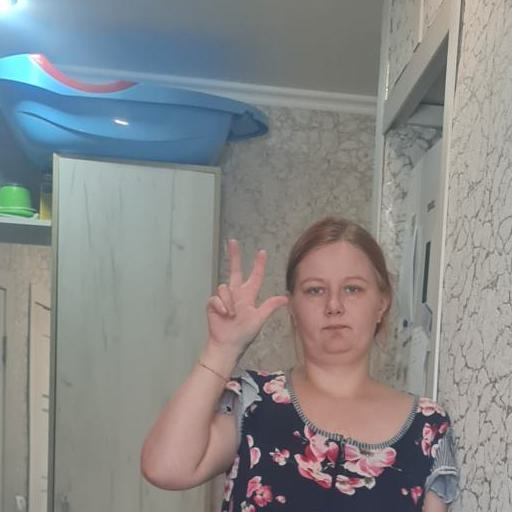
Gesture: three2